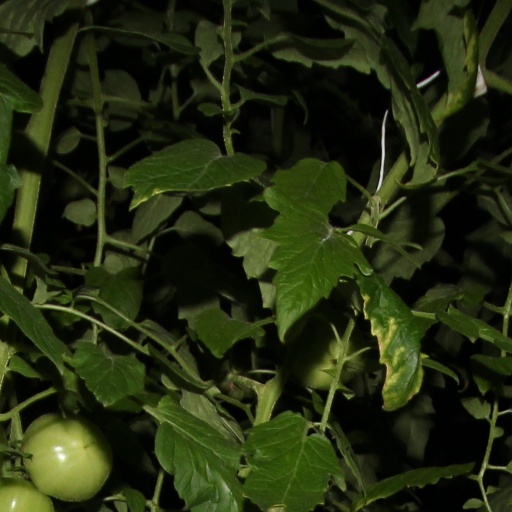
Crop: tomato